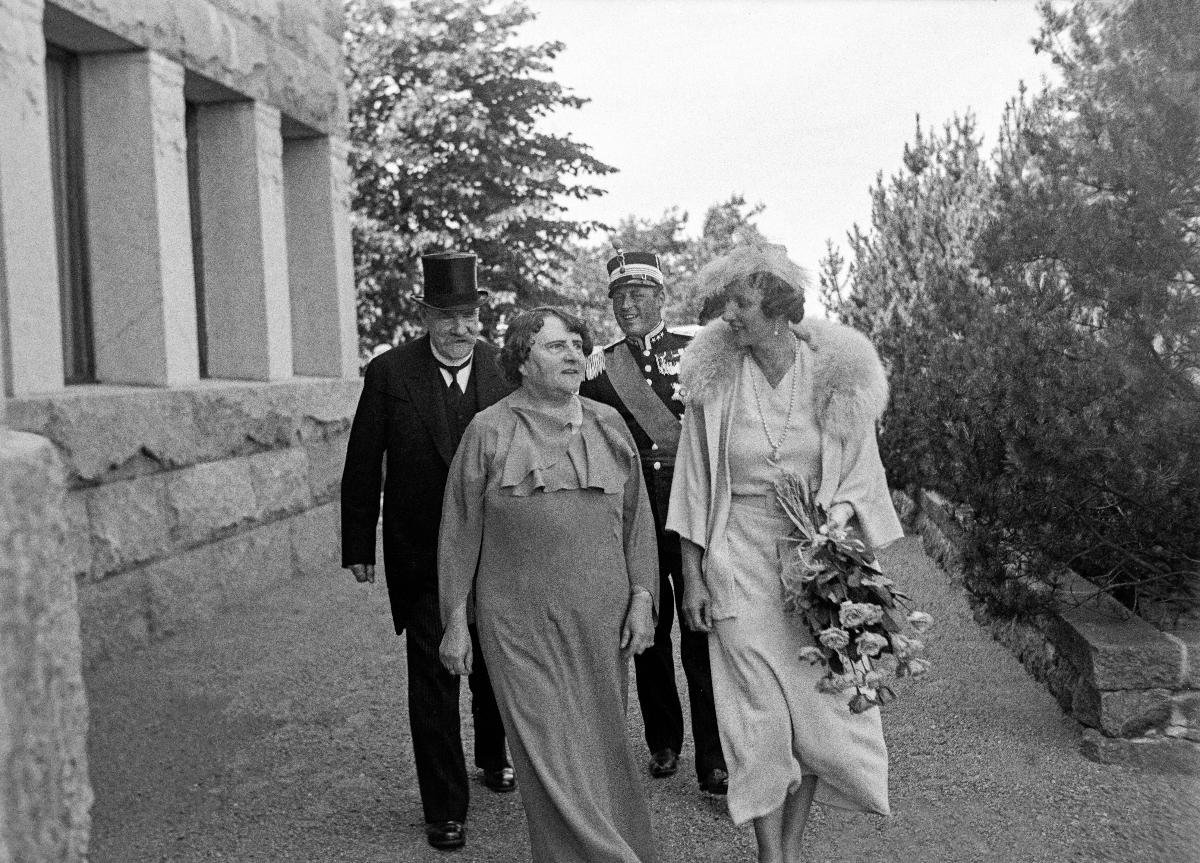
Norjan kruununprinssiparin virallinen vierailu Suomeen
Norska kronprinsparets officiella besök i Finland; Norwegian Crownprince and Princess on official visit to Finland
sisällön kuvaus: Norjan kruununprinssiparin virallinen vierailu Suomeen 1936. Kruununprinssipari presidentti Svinhufvudin vieraana Kultarannassa, Naantalissa 6.7.1936. content description: Norwegian Crownprince and Princess on official visit to Finland 1936. The Crown prince couple as President Svinhufvud's guest in Kultaranta, Naantali 6.7.1936. innehållsbeskrivning: Norska kronprinsparets officiella besök i Finland 1936. Kronprinsparet som president Svinhufvuds gäst i Gullranda, Nådendal 6.7.1936.
Kuvaaja: Sundström, Hugo, kuvaaja
Vuosi: 1936
Paikka: Kultaranta; Pohjoismaat, Suomi, Varsinais-Suomi, Naantali
Aiheet: Märtha; Olavi V; Svinhufvud, Ellen; Svinhufvud, Pehr Evind; kuninkaalliset; valtiovierailut; vierailut; Norja; HBL; royalty; state visits; visits; royalties; Norway; kungligheter; statsbesök; besök; Norge; visit; officiella besök